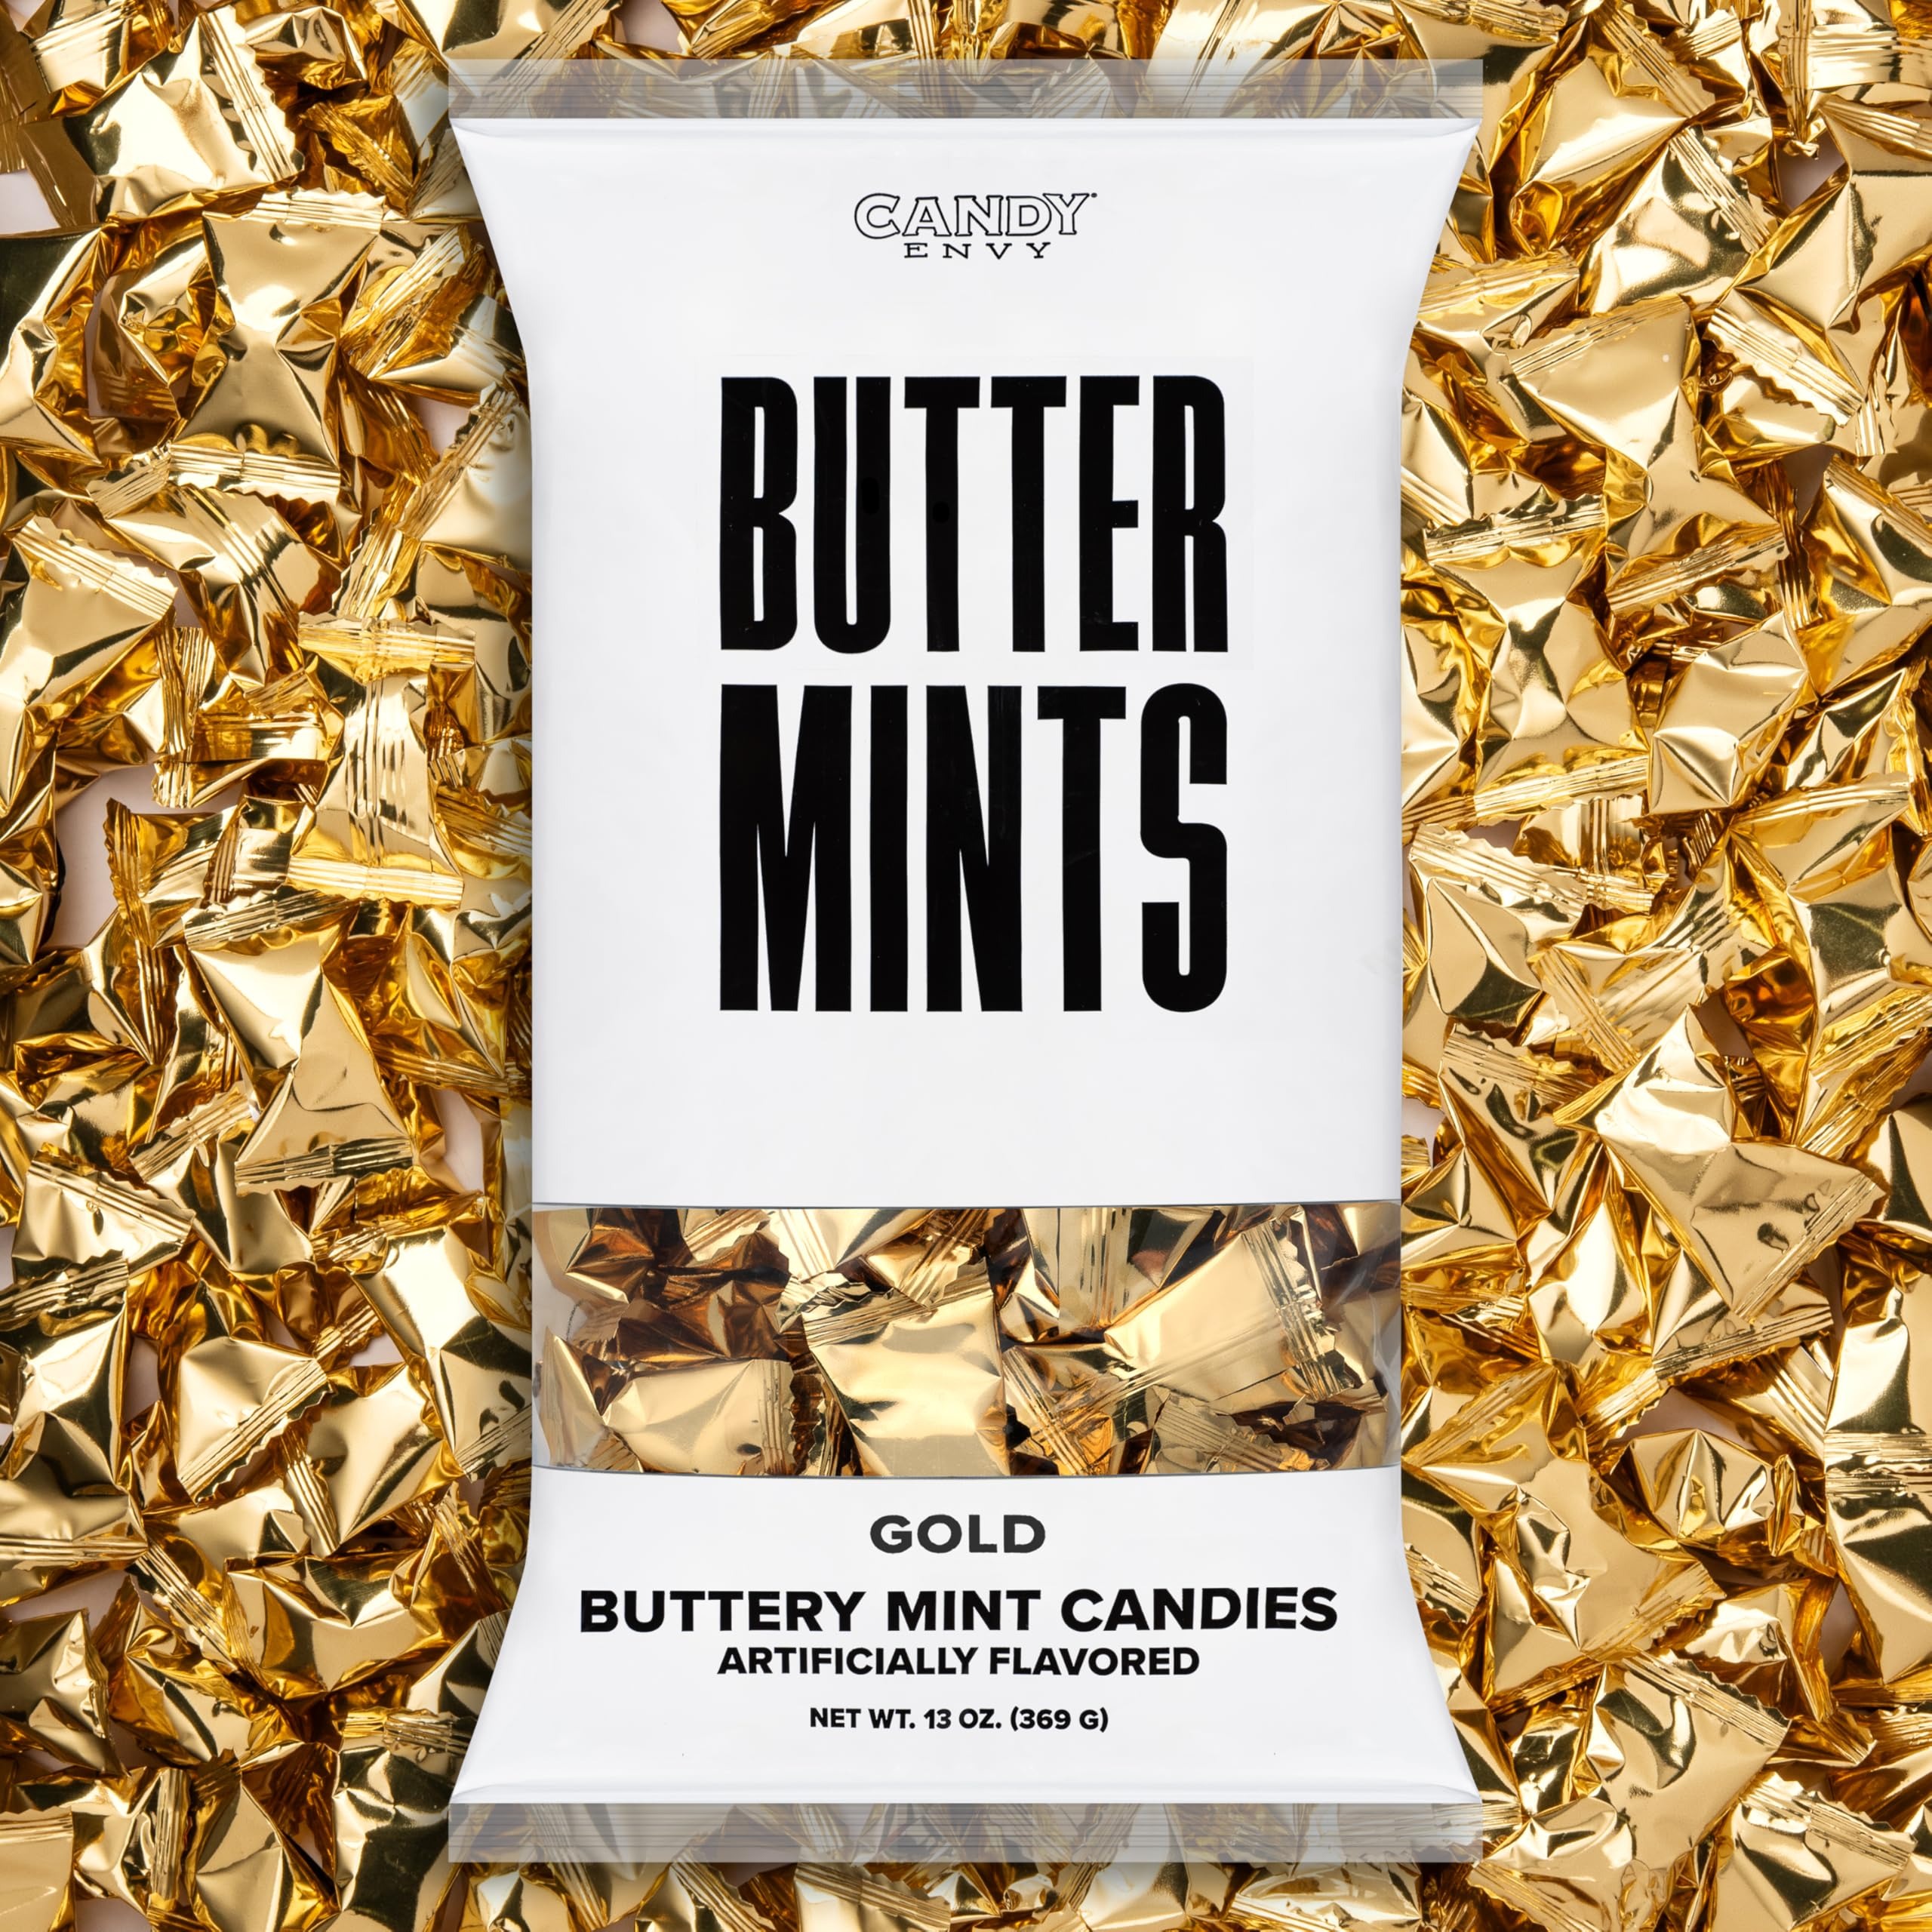
Item Name: Candy Envy - Gold Foil Wrapped Buttermints - 13 oz. Bag - 100 Individually Wrapped Candy Mints
Bullet Point 1: 13OZ. Bags with Approximately 100 White Mints Individually Wrapped in a Gold Foil Wrapper
Bullet Point 2: Candy Fact: Buttermints are also known as “Wedding Mints”, “Pillow Mints”, or “Dinner Mints”
Bullet Point 3: Look no further for the perfect melt in your mouth Buttermints!
Bullet Point 4: Perfect for any Party, Wedding, Event, or just to fill that Candy Dish!
Bullet Point 5: Candy is supposed to be fun! If for any reason you are unsatisfied, let us know and we will take care of it right away!
Product Description: 13 oz. bag of individually-wrapped soft buttermints. Each bag contains approximately 100 mints.
Value: 13.0
Unit: Ounce

Price: 17.99